Simpelius (crater)

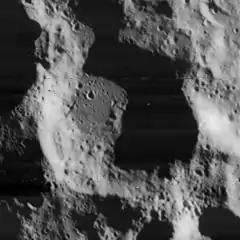
Lunar Orbiter 4 image with north at top

Simpelius is an impact crater that lies in the southern part of the Moon. It lies to the north-northwest of the somewhat larger crater Schomberger, and east-southeast of the prominent Moretus.